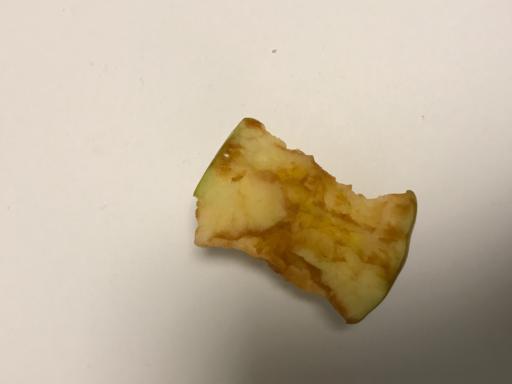
Waste category: trash